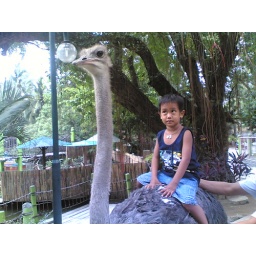
*the horse &amp;amp; carriage shot is just a snap from Manila Zoo by land, by water